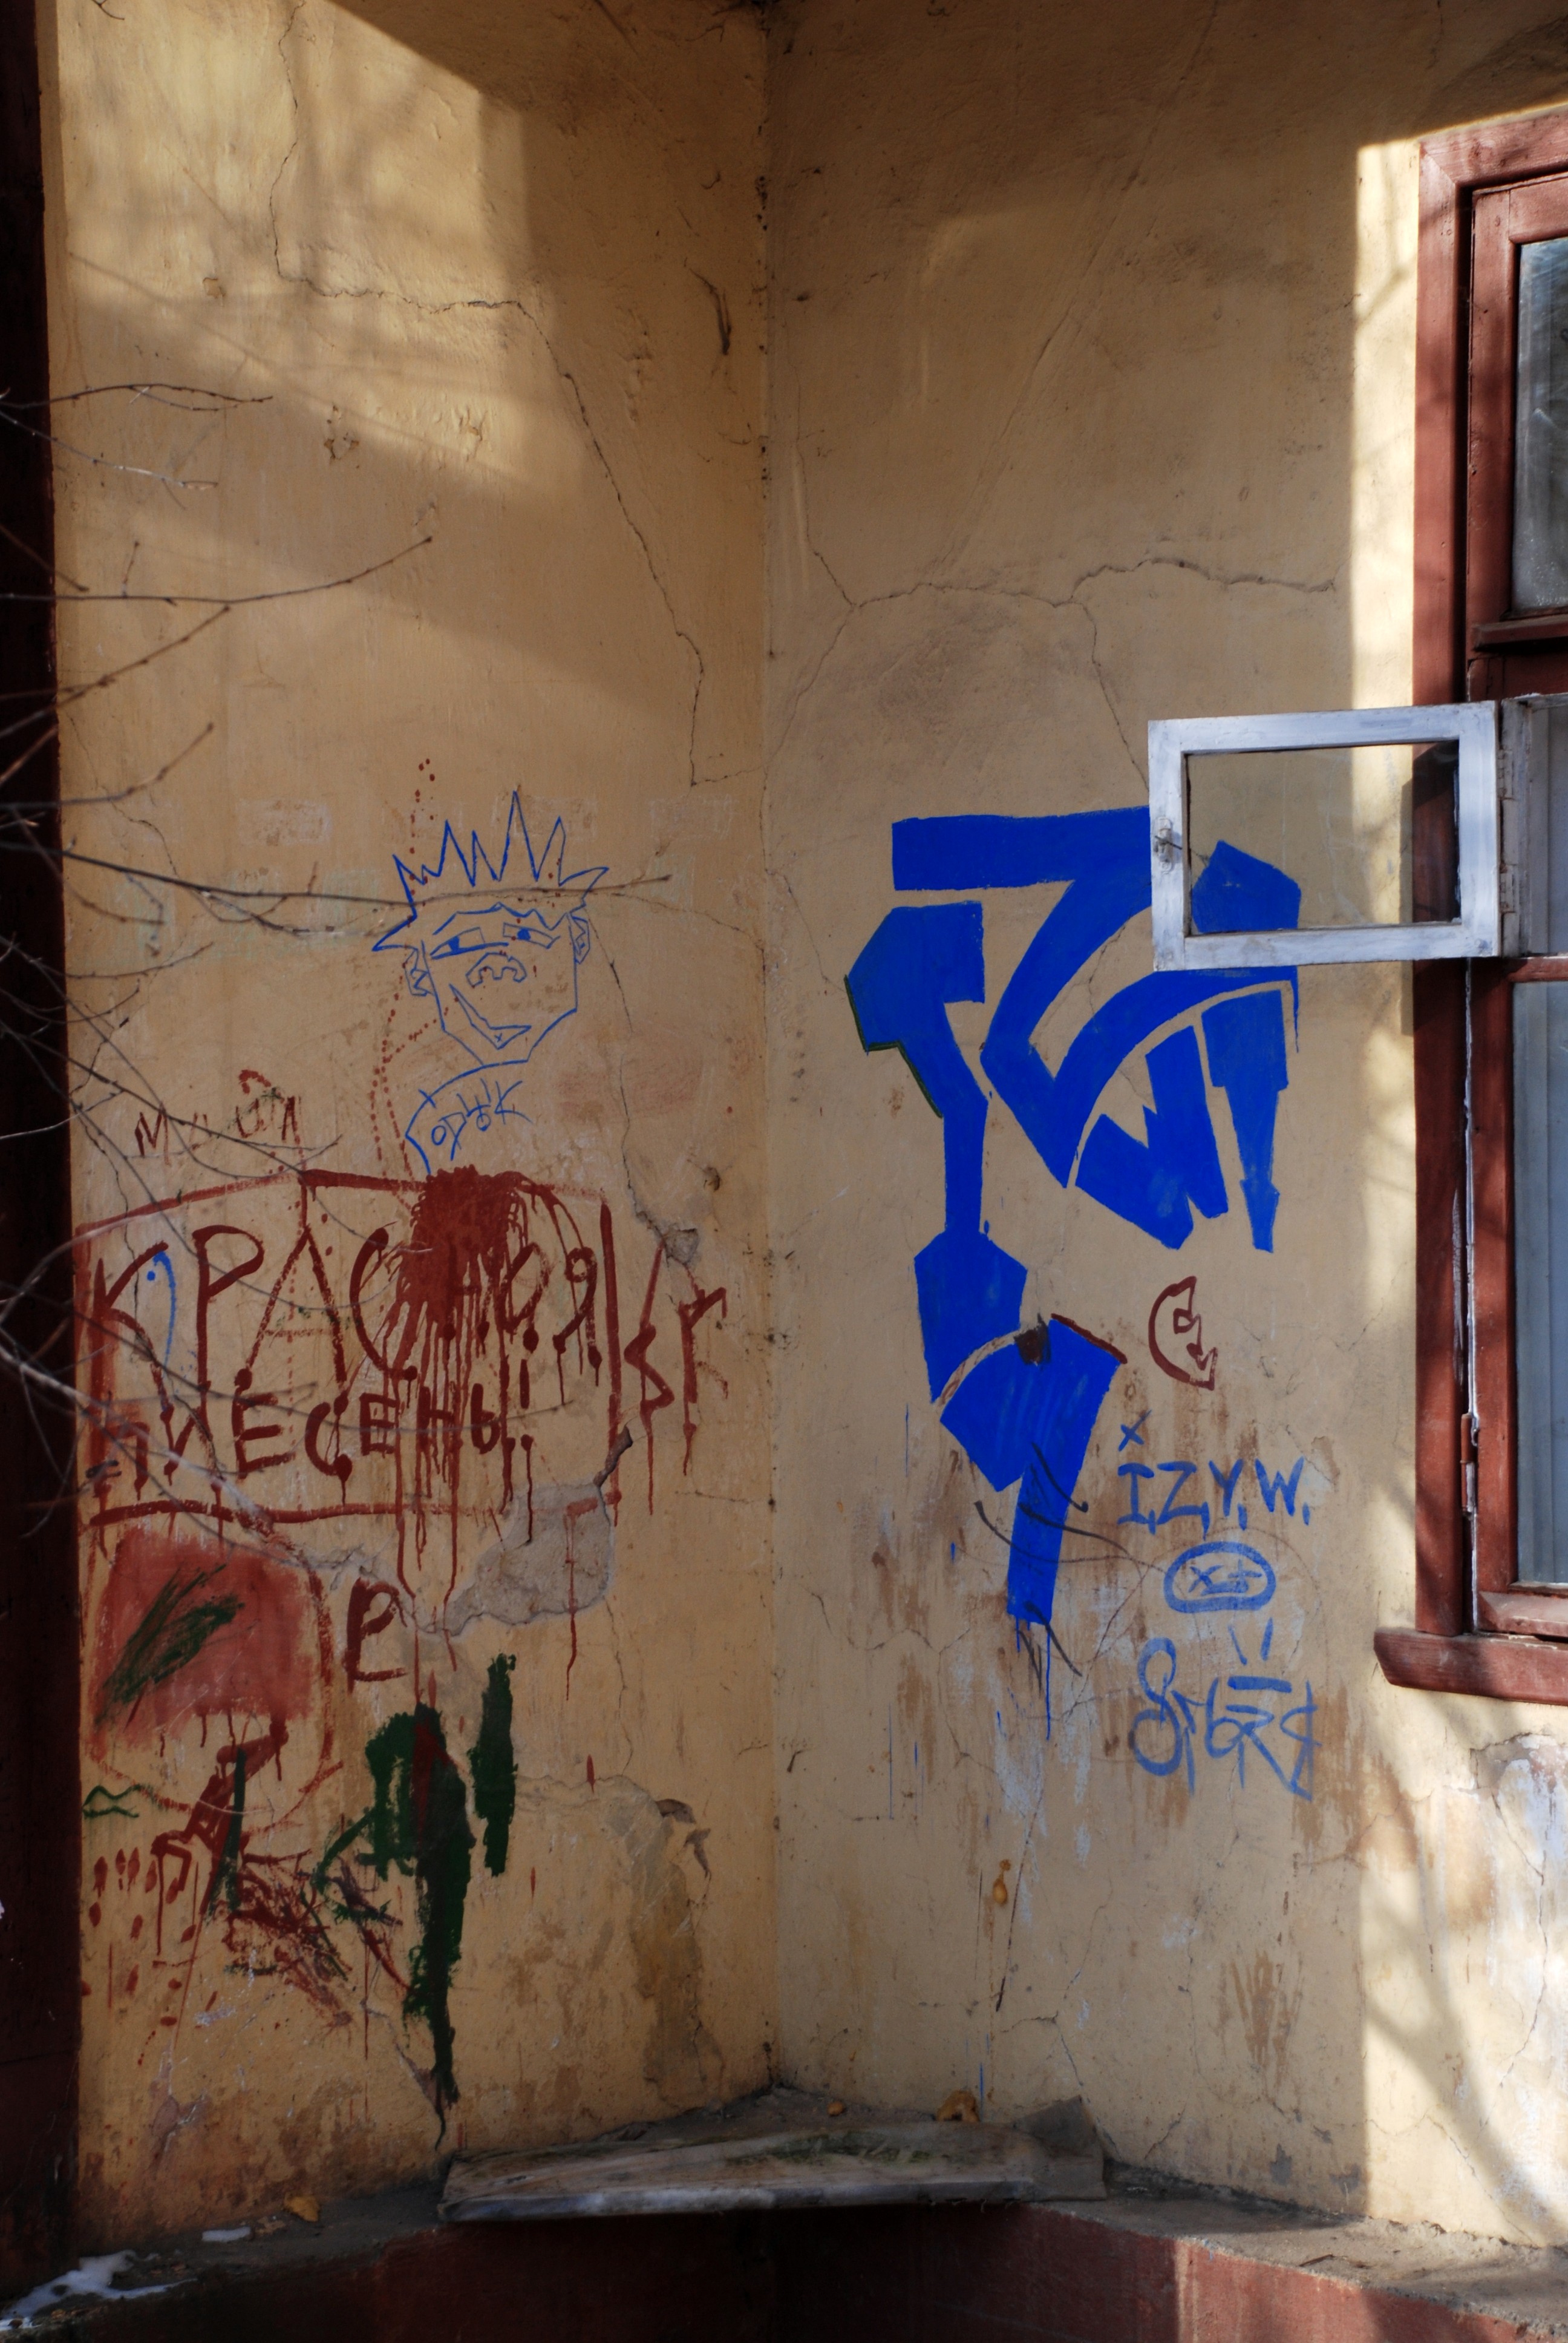
road, street, city, wall, cityscape, color, nikon, graffiti, painting, street art, art, cool image, mural, russia, d80, cityscapes, nikond80, moscowregion, krasnogorsk, urban area